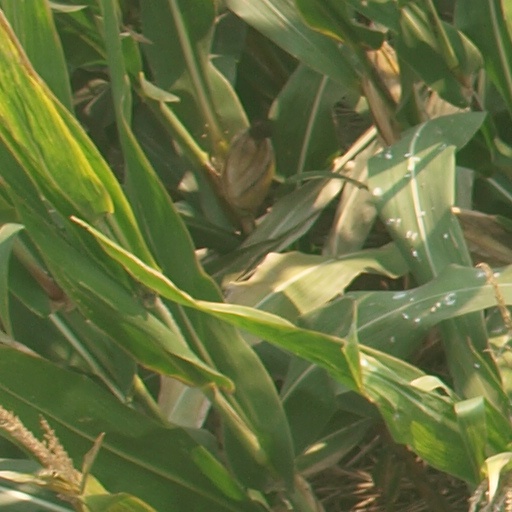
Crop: maize; corn